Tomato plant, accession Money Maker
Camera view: horizontal (90 deg, fisheye); turntable rotation: 180 degrees
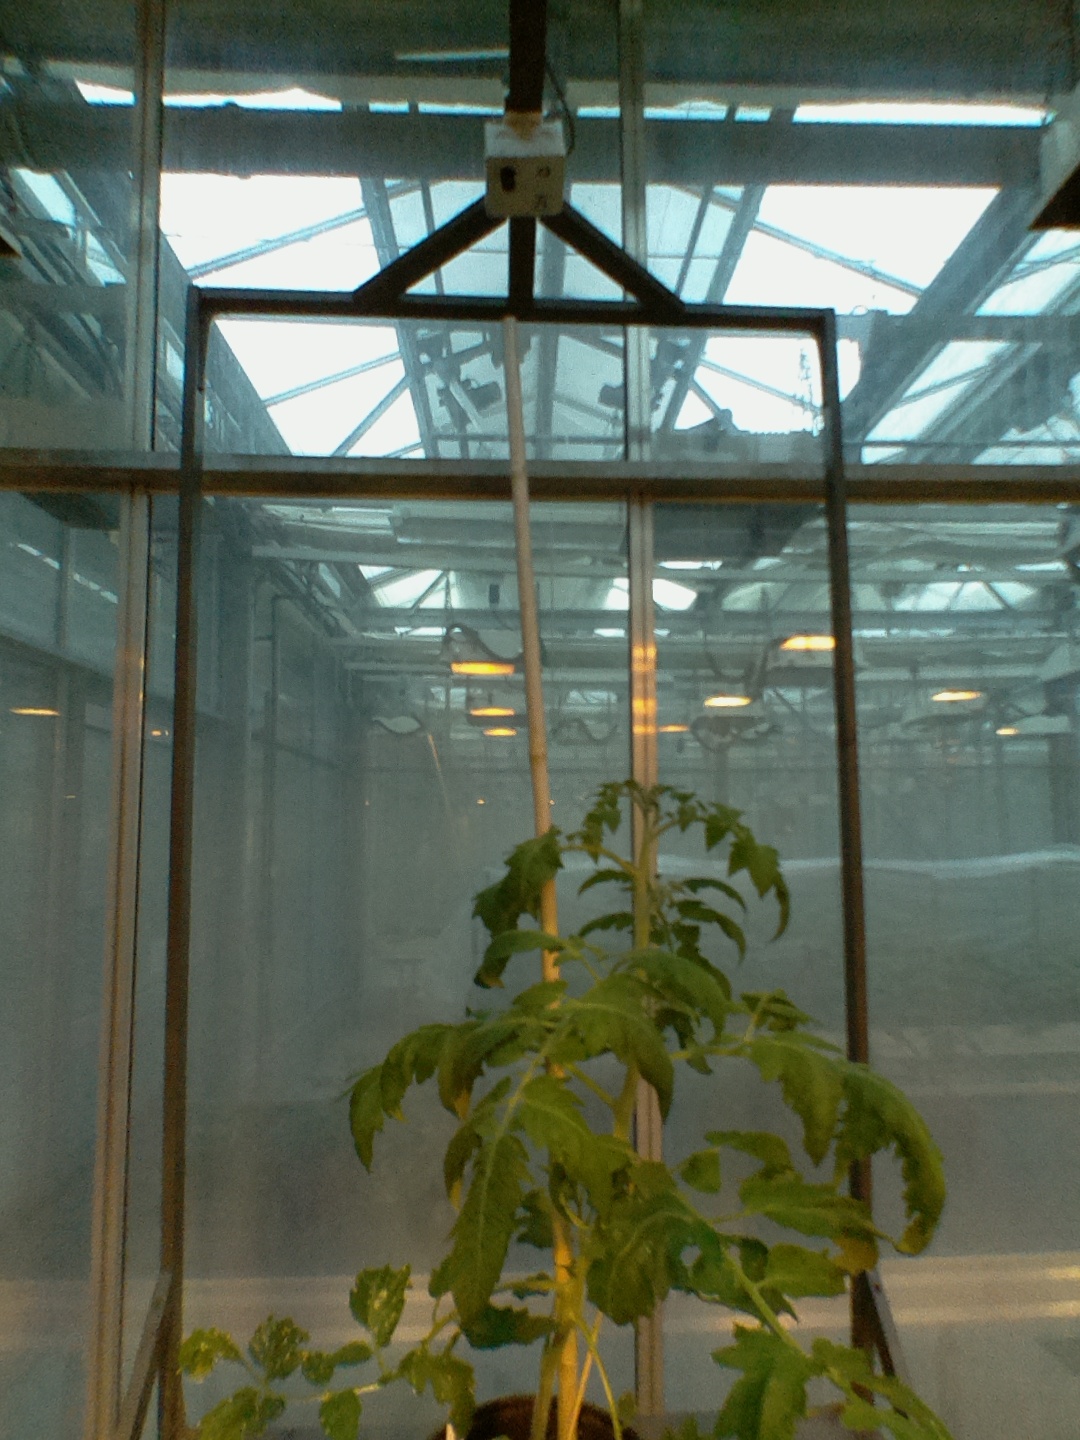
BBCH growth stage 54: 4 inflorescences visible